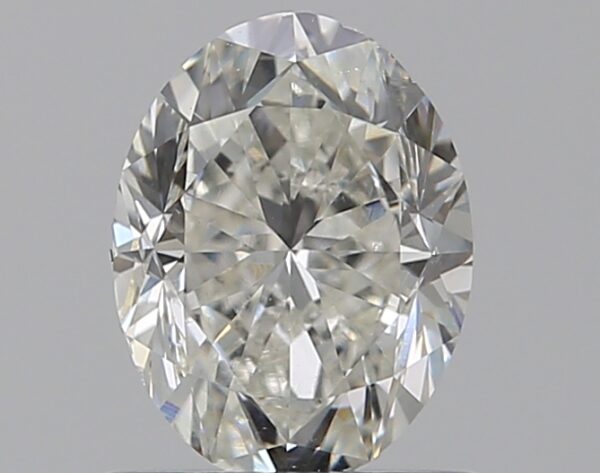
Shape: oval
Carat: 0.9
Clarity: VS2
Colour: G
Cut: GD
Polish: EX
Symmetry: VG
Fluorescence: ST
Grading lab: GIA
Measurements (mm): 6.97 x 5.28 x 3.58